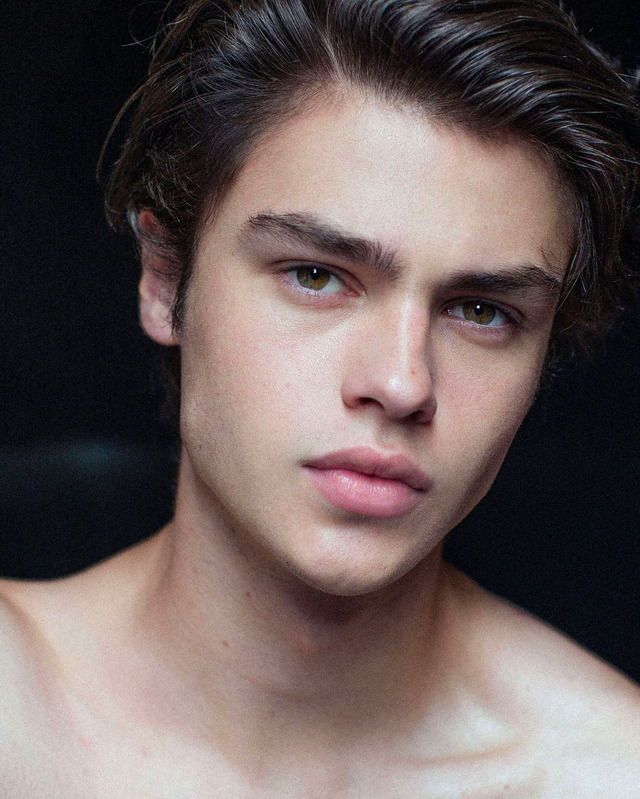
Gender: men